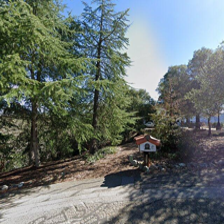
Label: streetView